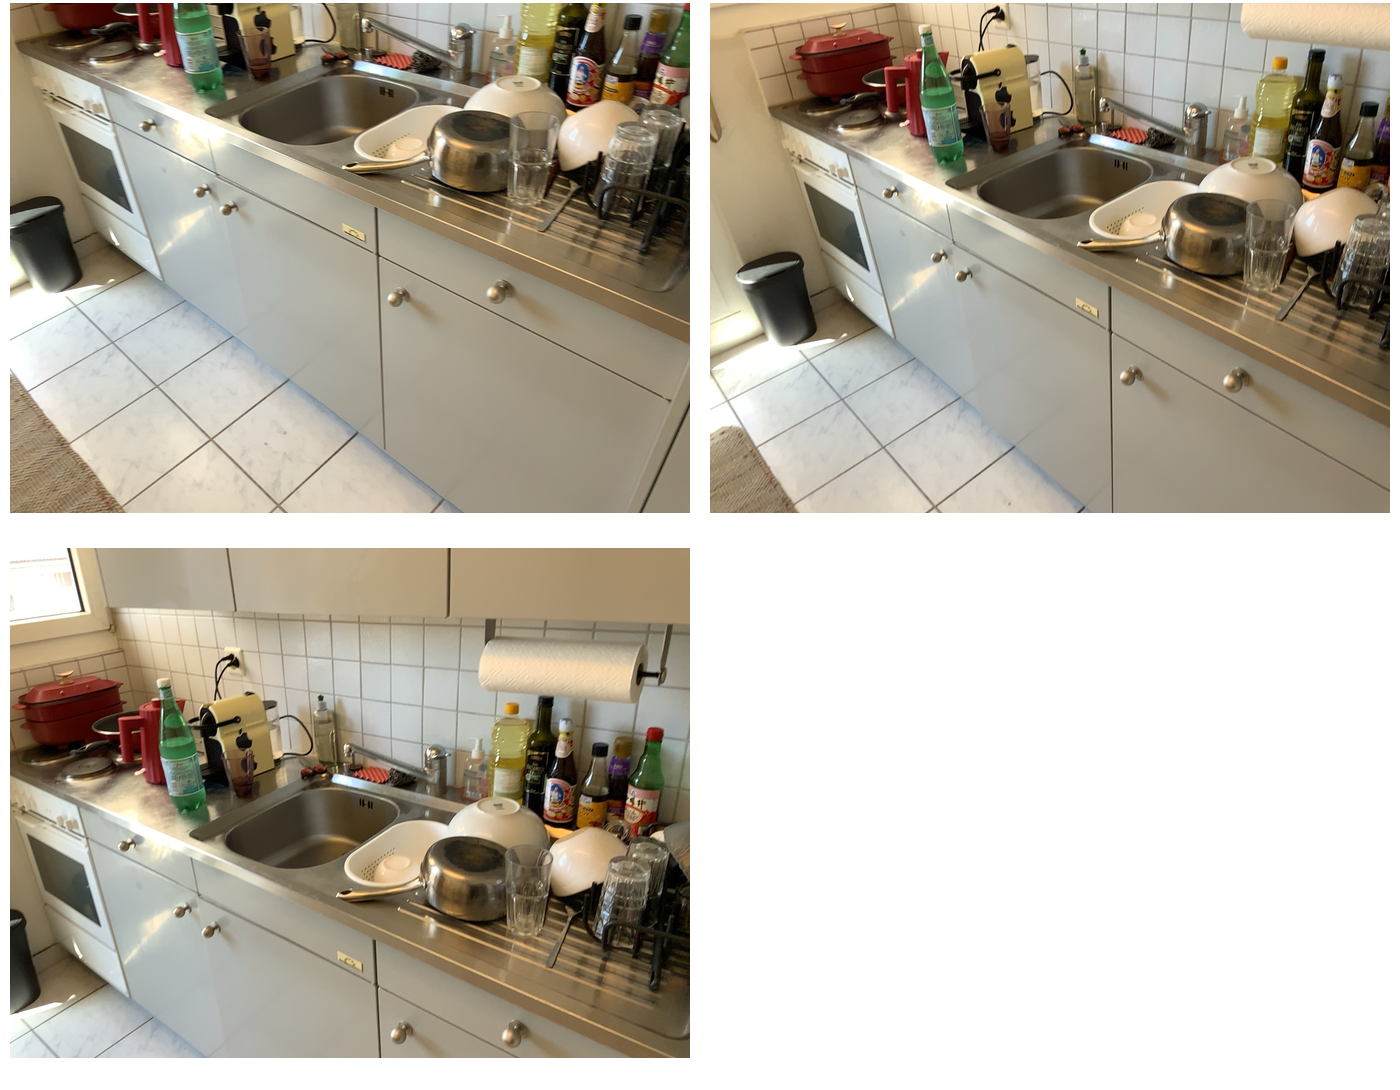Task instruction: Open the kitchen cabinet.
Answer: {"task_instruction": "Open the kitchen cabinet.", "nodes": ["knob1", "kitchen cabinet", "knob2", "knob3", "knob4", "knob5"], "edges": [{"functional_relationship": "openorclose", "object1": "knob1", "object2": "kitchen cabinet", "spatial_relations": ["higher_than", "left_of", "behind"], "is_touching": true}, {"functional_relationship": "openorclose", "object1": "knob2", "object2": "kitchen cabinet", "spatial_relations": ["higher_than", "left_of", "behind", "close"], "is_touching": true}, {"functional_relationship": "openorclose", "object1": "knob3", "object2": "kitchen cabinet", "spatial_relations": ["higher_than", "right_of", "in_front_of", "close"], "is_touching": true}, {"functional_relationship": "openorclose", "object1": "knob4", "object2": "kitchen cabinet", "spatial_relations": ["higher_than", "right_of", "in_front_of", "close"], "is_touching": true}, {"functional_relationship": "openorclose", "object1": "knob5", "object2": "kitchen cabinet", "spatial_relations": ["higher_than", "right_of", "in_front_of"], "is_touching": true}], "action_type": "pull", "function_type": "open_close_control"}